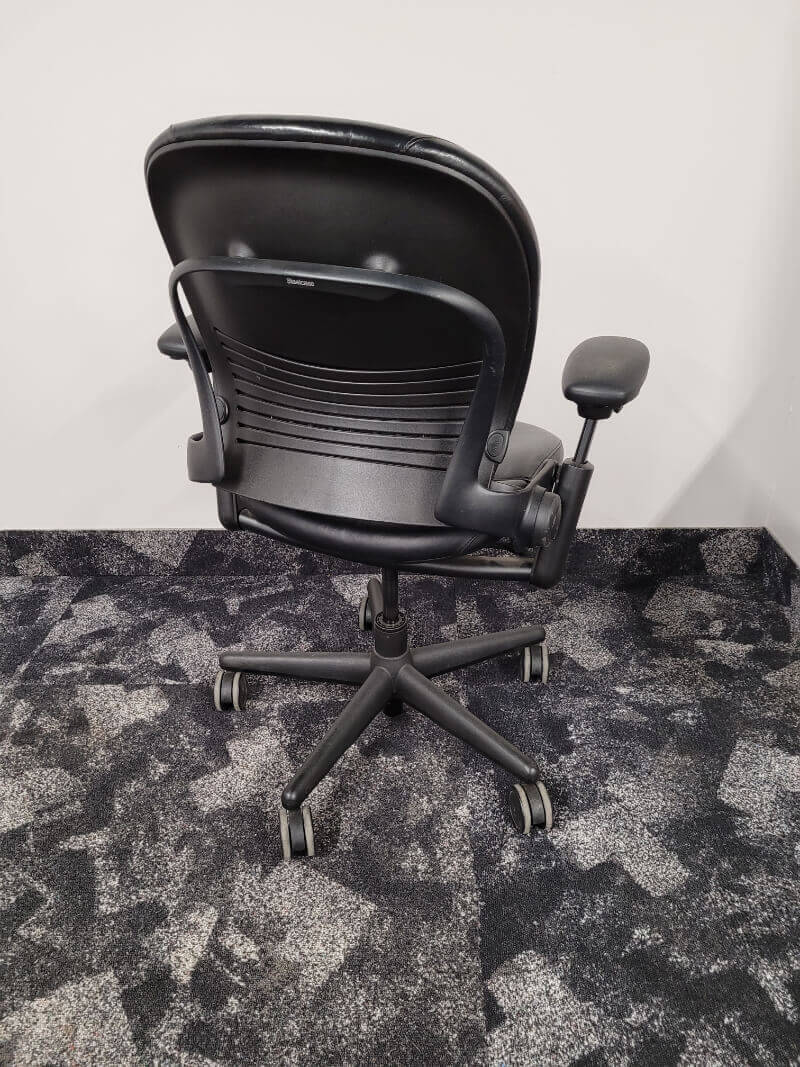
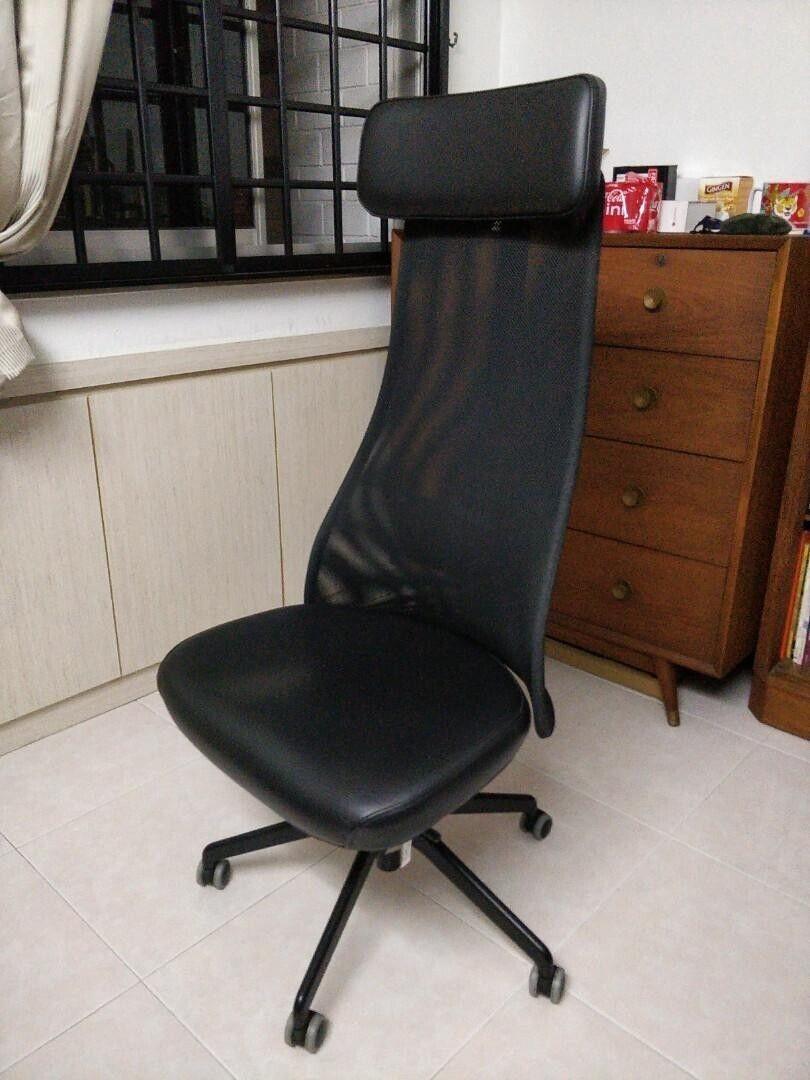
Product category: items_chair
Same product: no